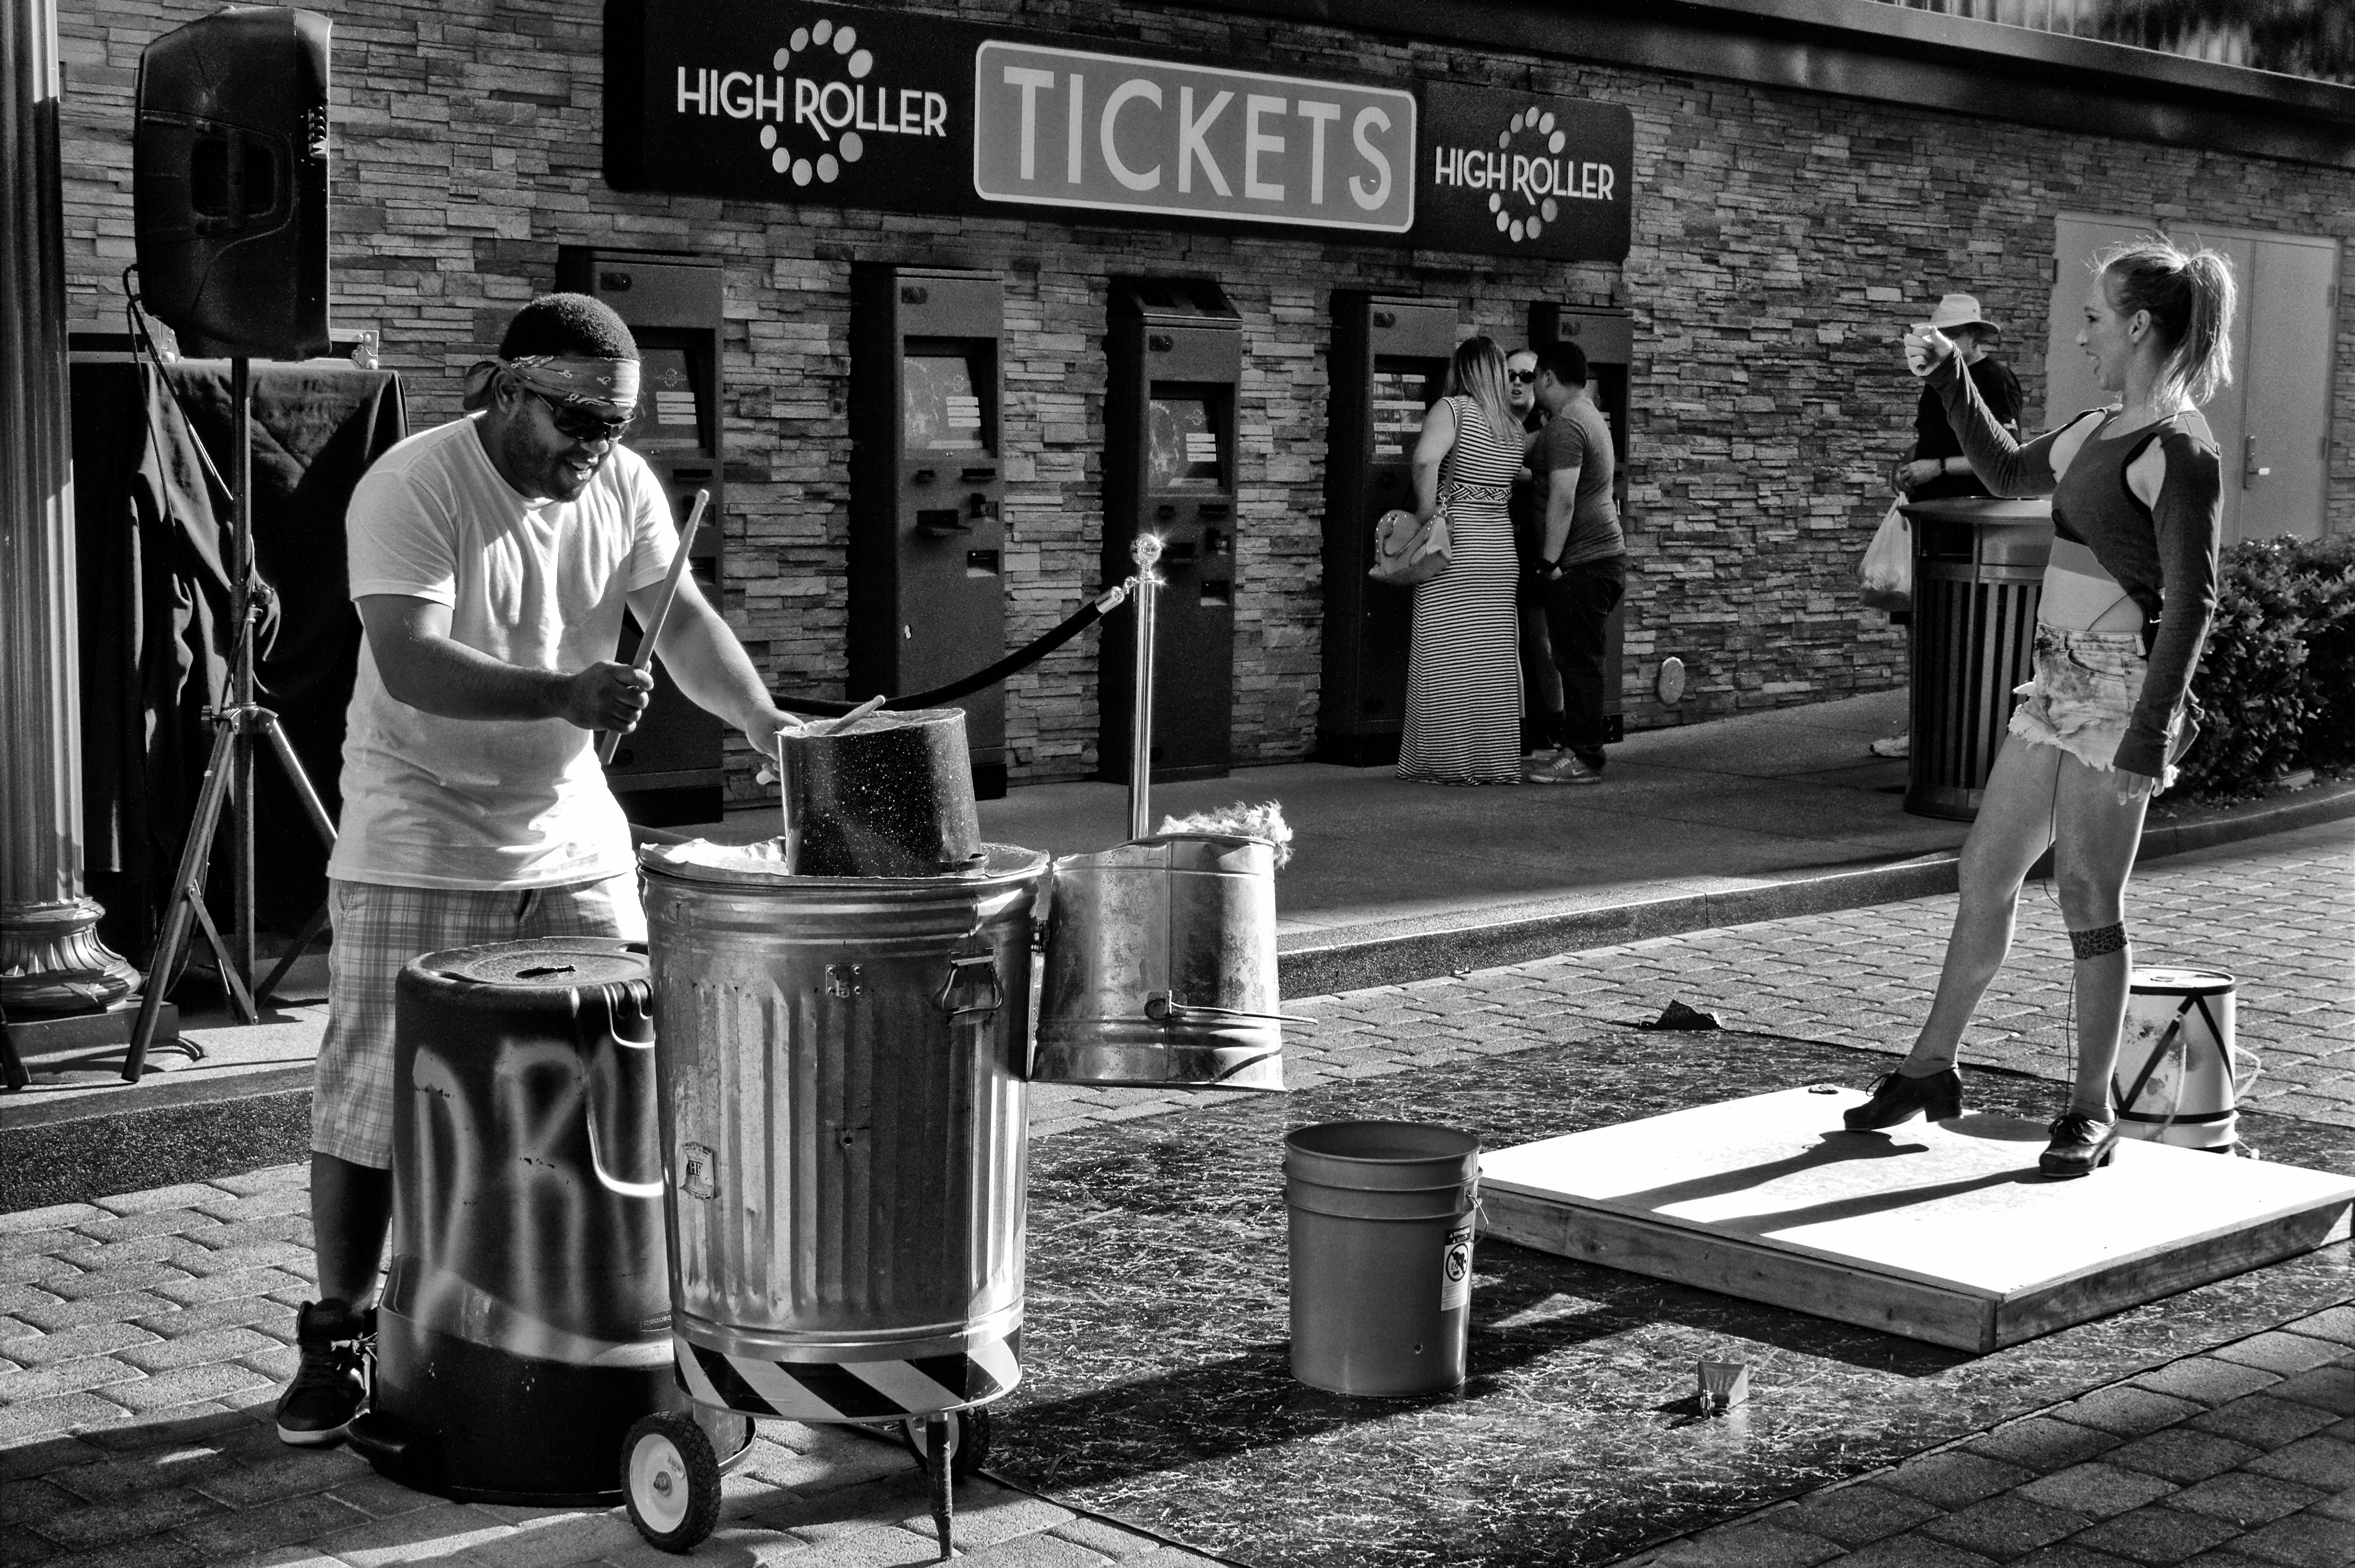
man, music, black and white, road, white, street, photography, play, dance, instrument, black, monochrome, modern, drumstick, sing, fun, infrastructure, musical, photograph, dancing, drums, drummer, rhythm, beat, monochrome photography, film noir